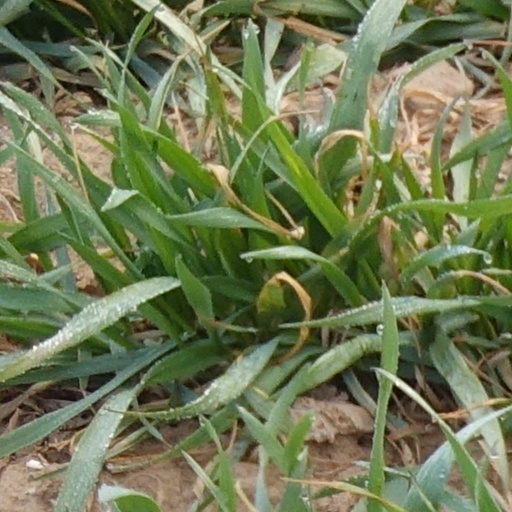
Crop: wheat